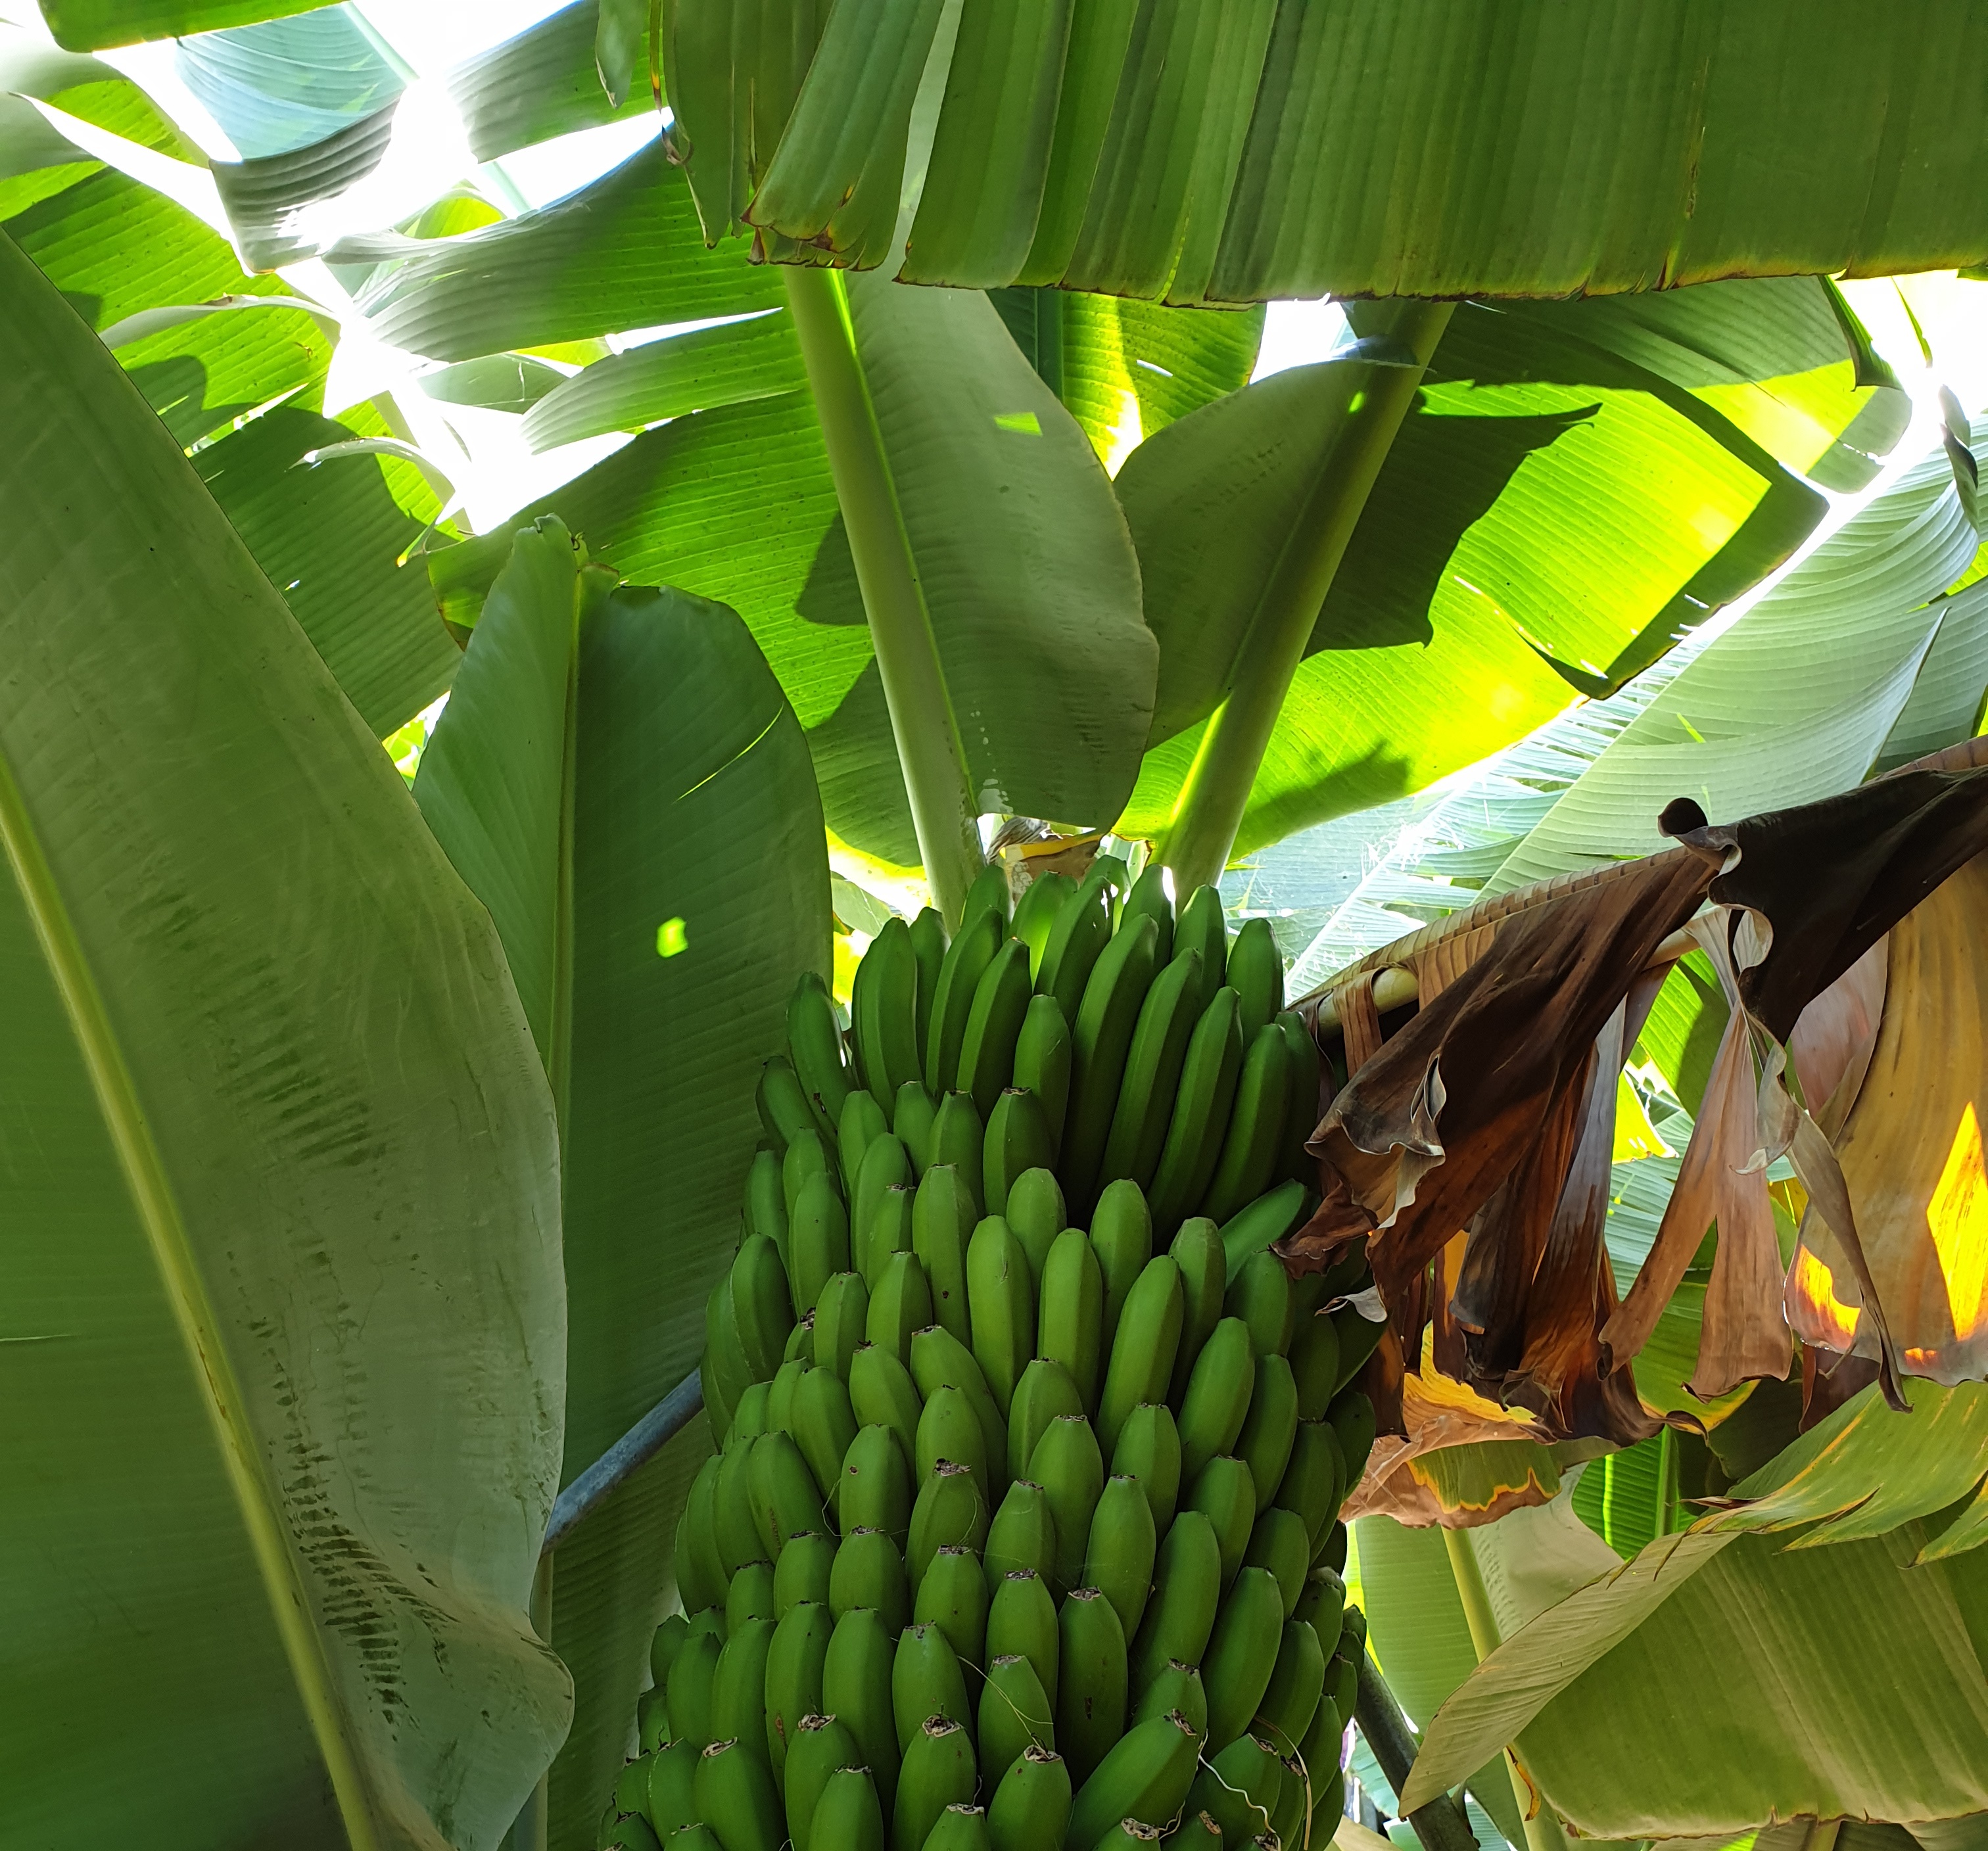
Label: Cut